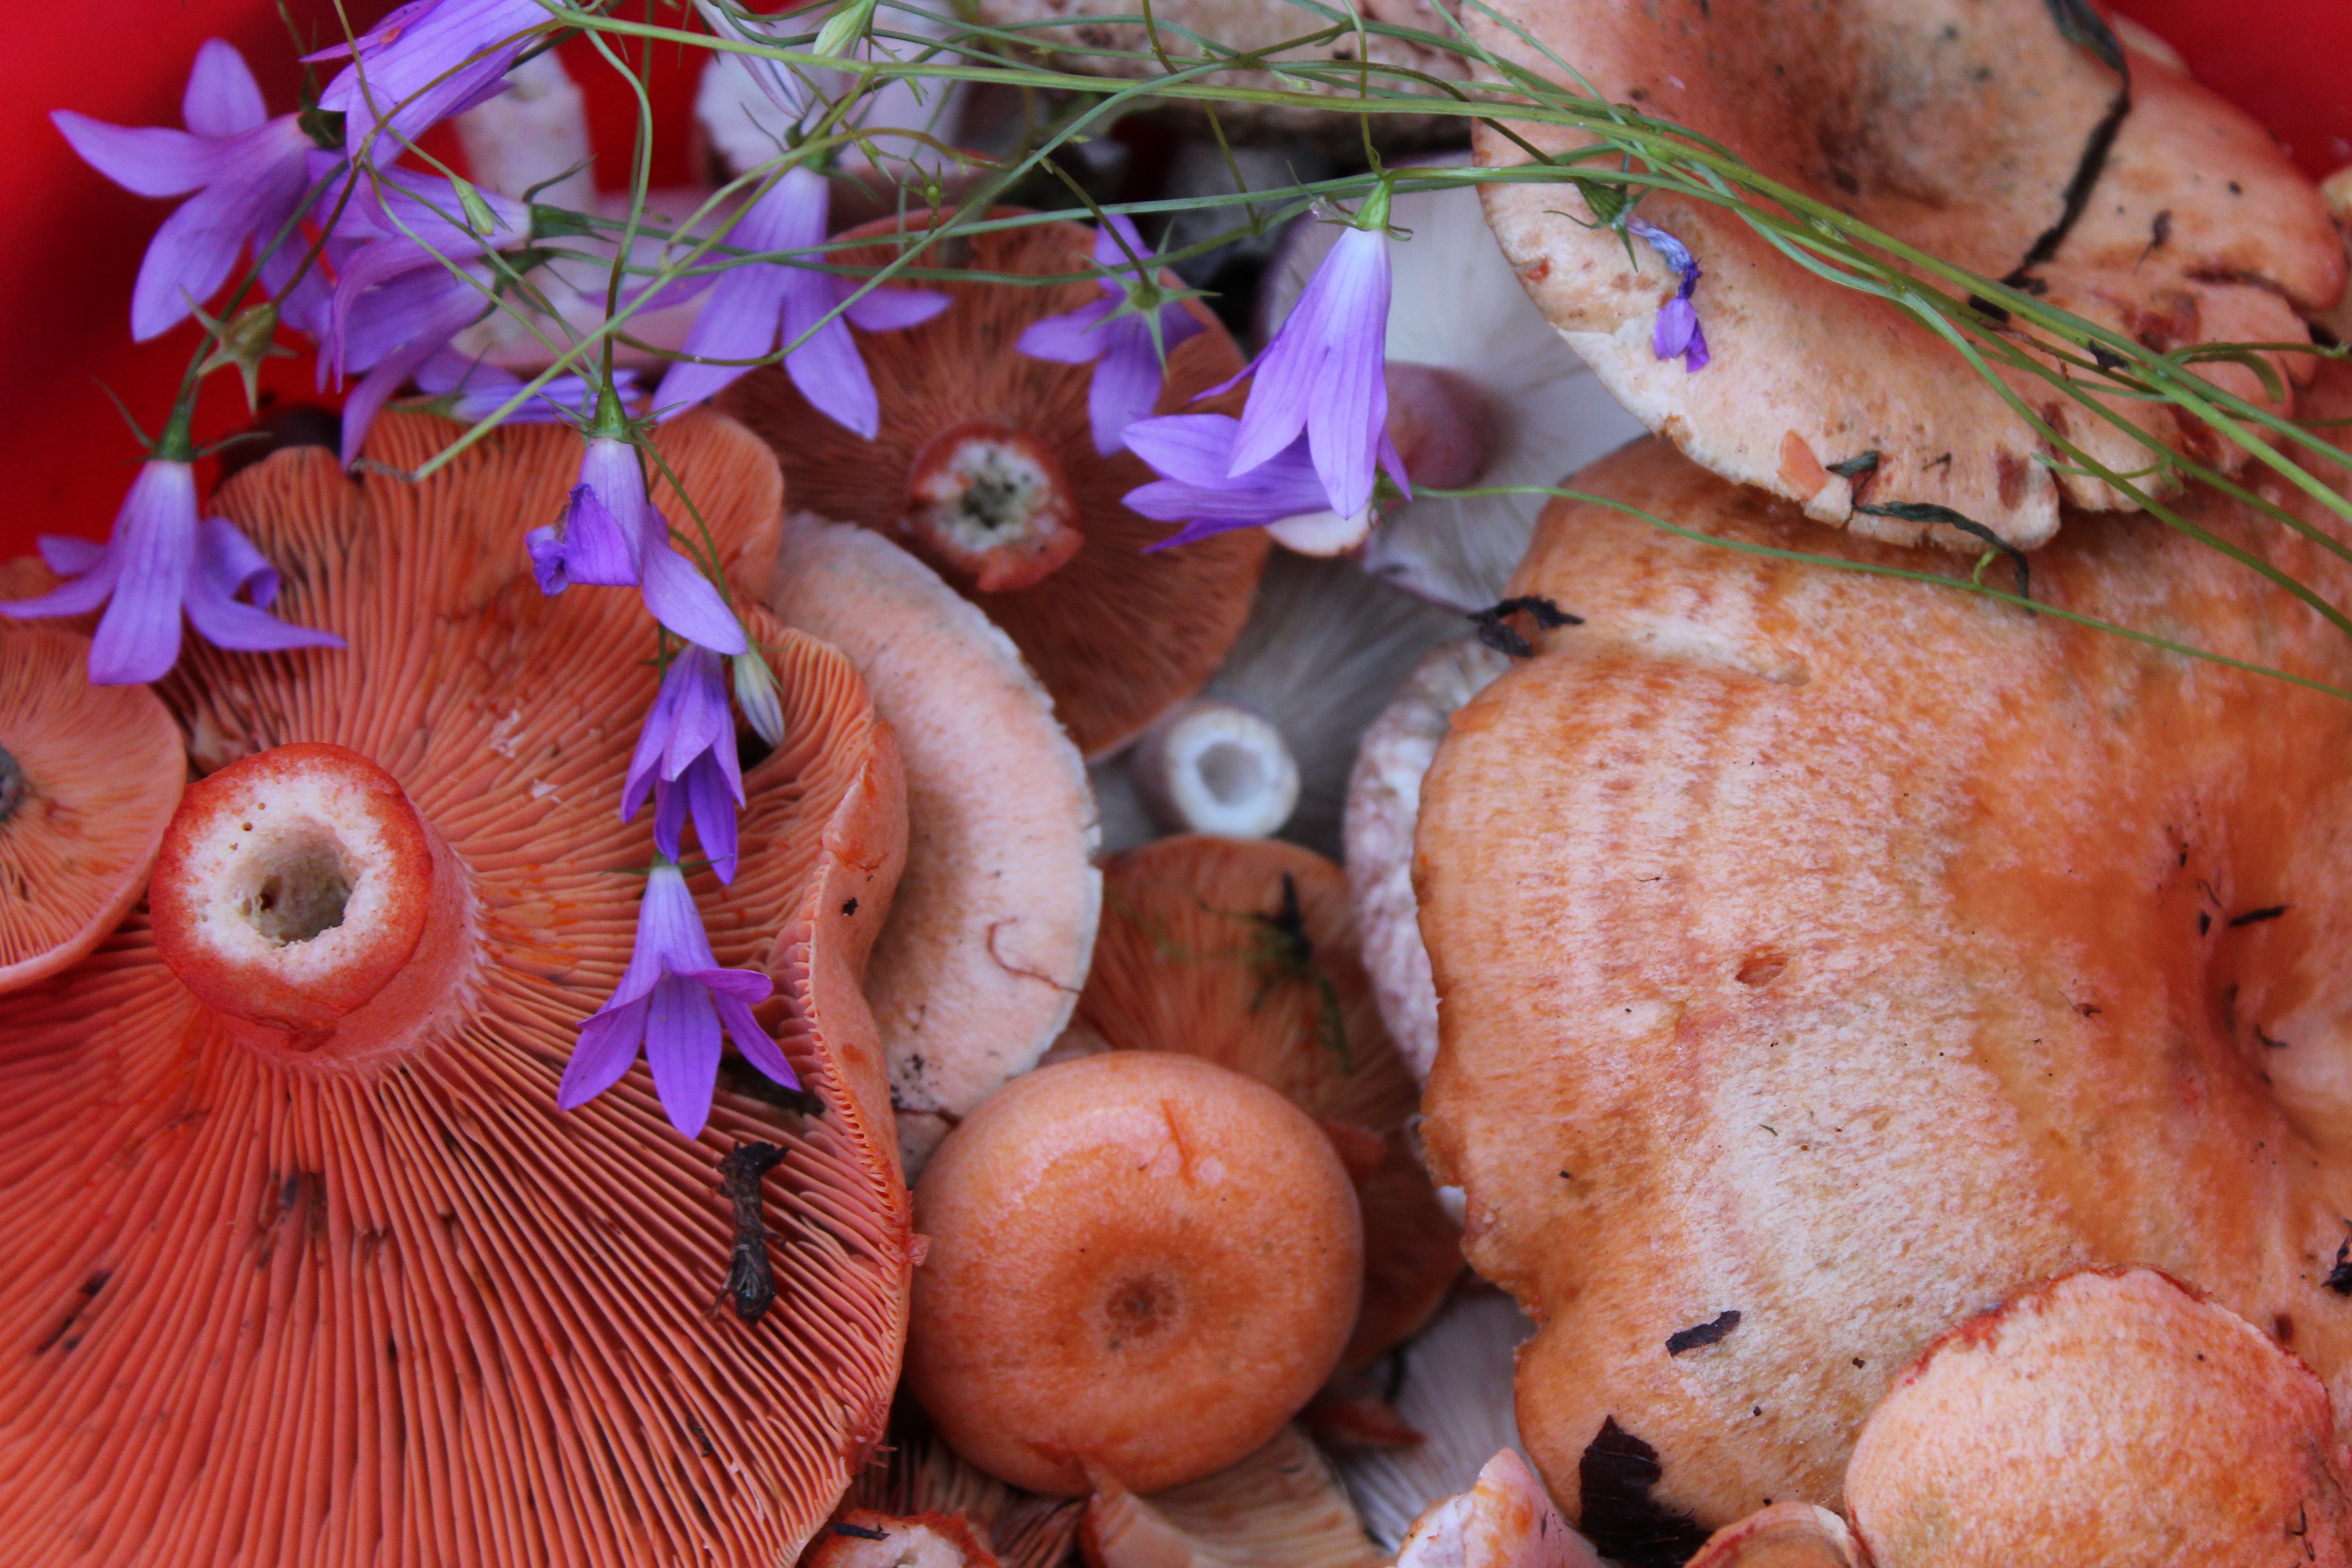
plant, leaf, flower, summer, bell, produce, autumn, mushrooms, composition, organ, macro photography, saffron milk cap, basket with mushrooms, medicinal mushroom